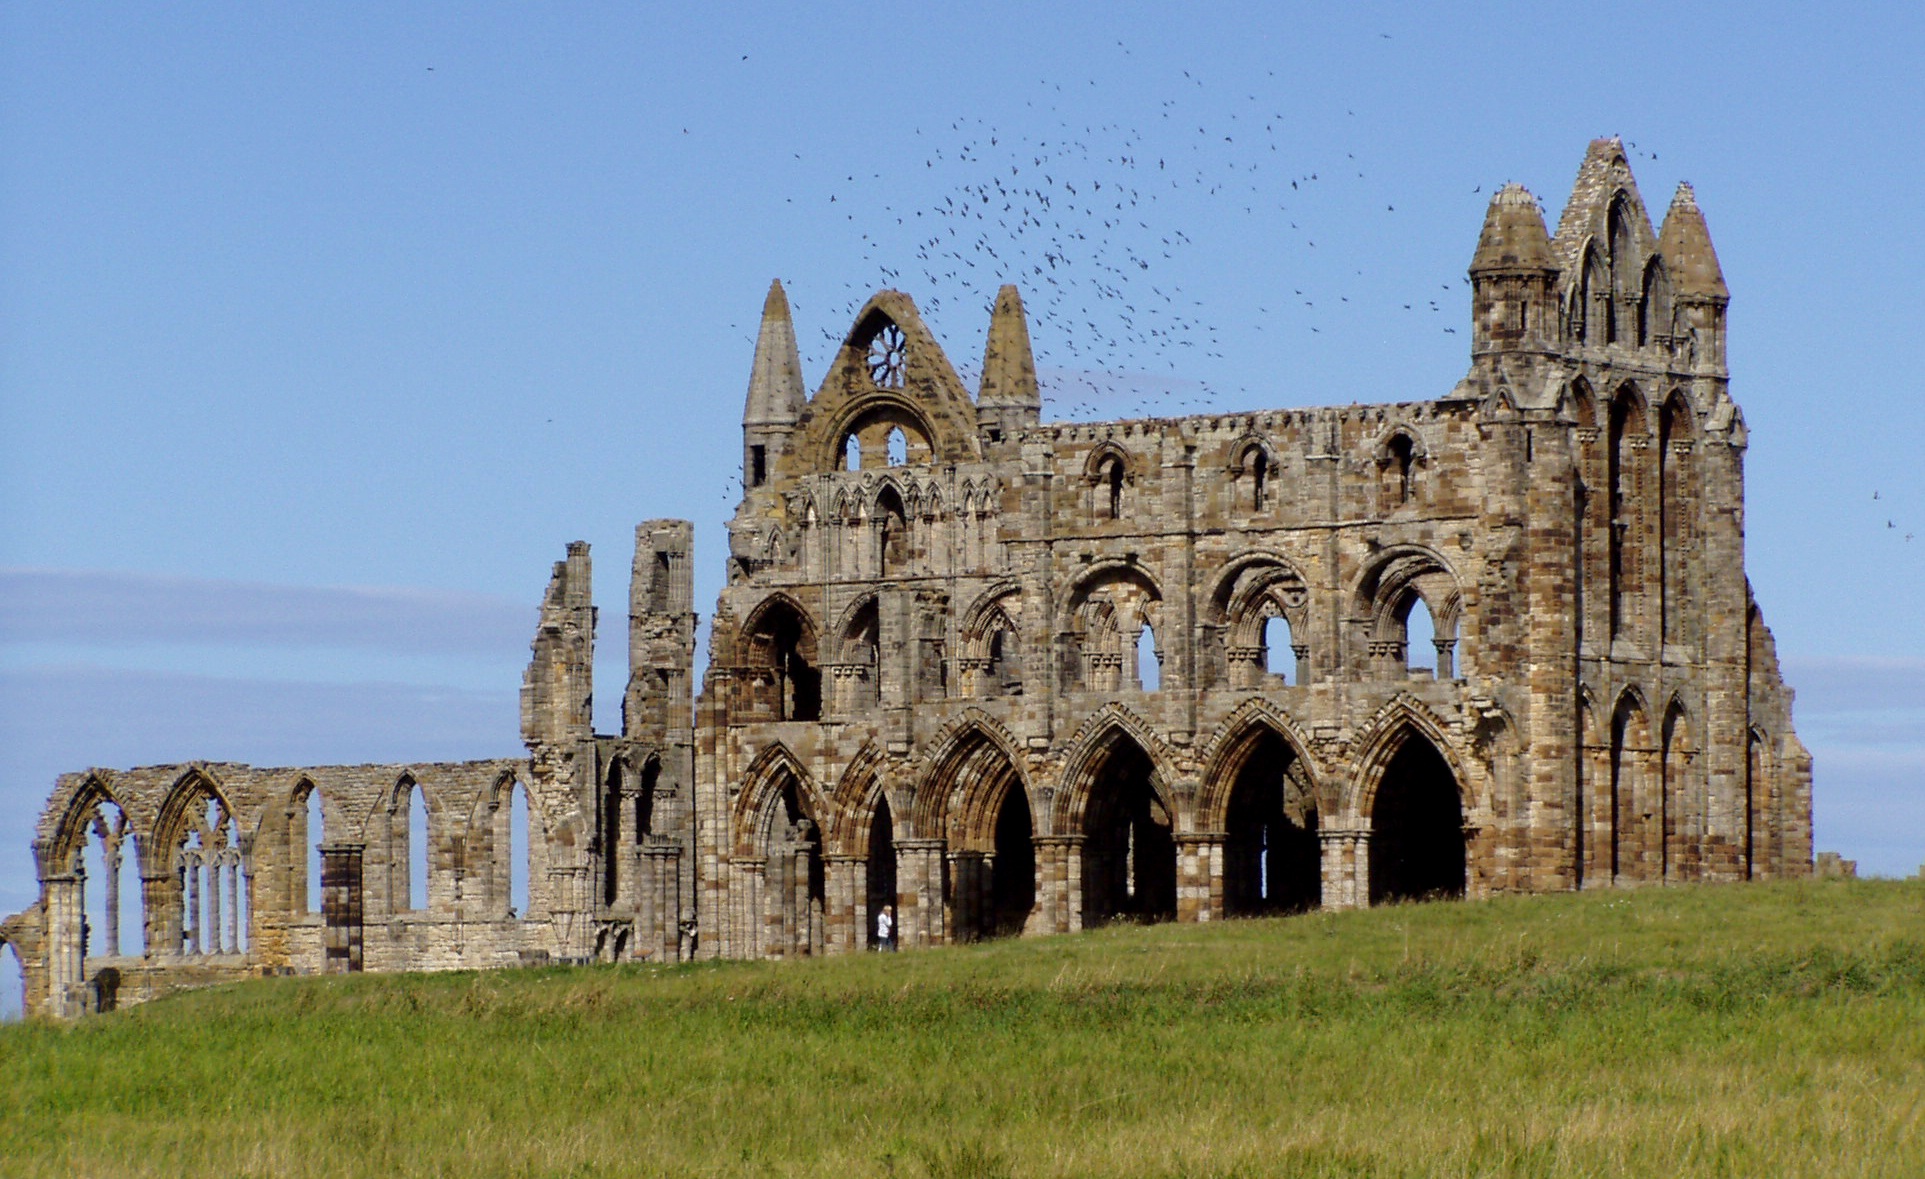
meadow, building, pasture, castle, cathedral, fortification, ruin, tourism, gothic, place of worship, medieval architecture, england, ruins, monastery, british, english, abbey, historically, united kingdom, unesco world heritage site, historic site, ancient history, byzantine architecture